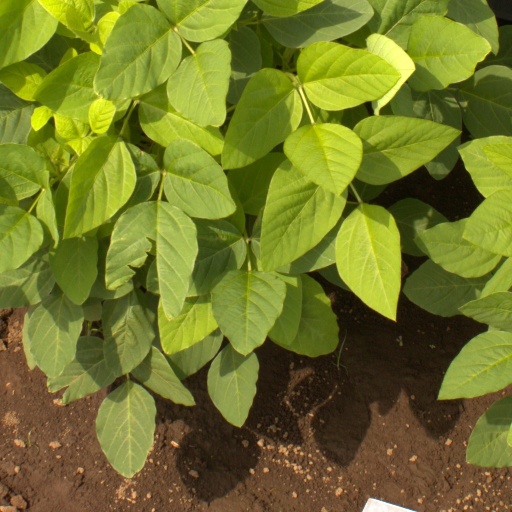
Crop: soybean